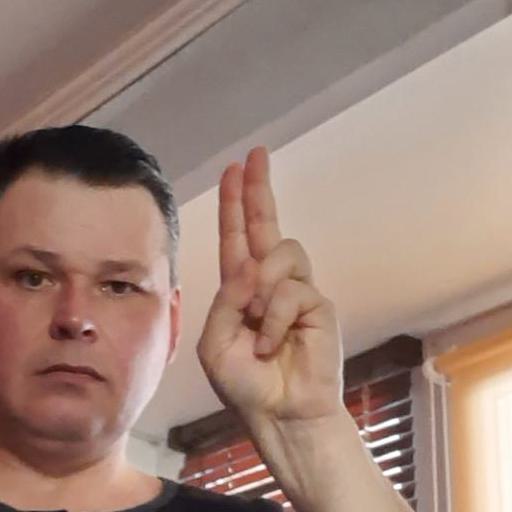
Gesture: two_up